Debra Byrne

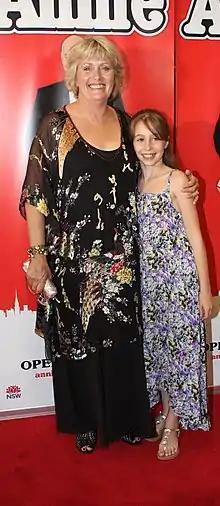
Debra with her daughter Lucille in 2012

Debra Anne Byrne (born 30 March 1957), formerly billed as Debbie Byrne, is an Australian pop singer, variety entertainer, theatre and TV actress and writer, director and choreographer of cabaret. From April 1971 to March 1975 she was a founding cast member of "Young Talent Time". She started her solo singing career with a cover version of "He's a Rebel" (March 1974), which peaked at No. 25 on the "Go-Set" Australian Singles chart. At the Logie Awards of 1974 she won Best Teenage Personality and followed with the in October – both ceremonies were sponsored by "TV Week". She repeated both wins in the following year.